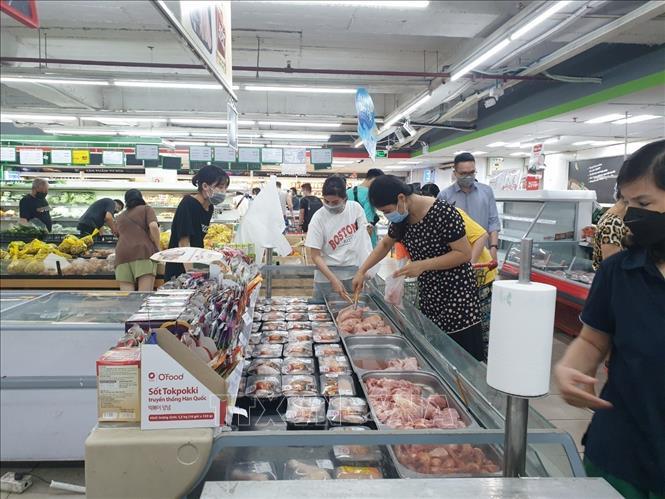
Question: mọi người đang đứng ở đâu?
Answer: ở trong siêu thị